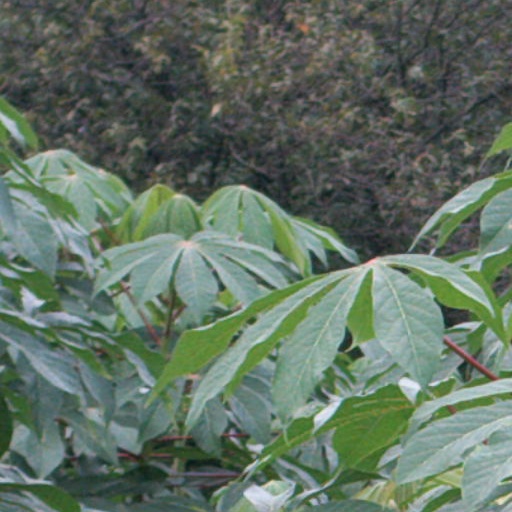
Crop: cassava